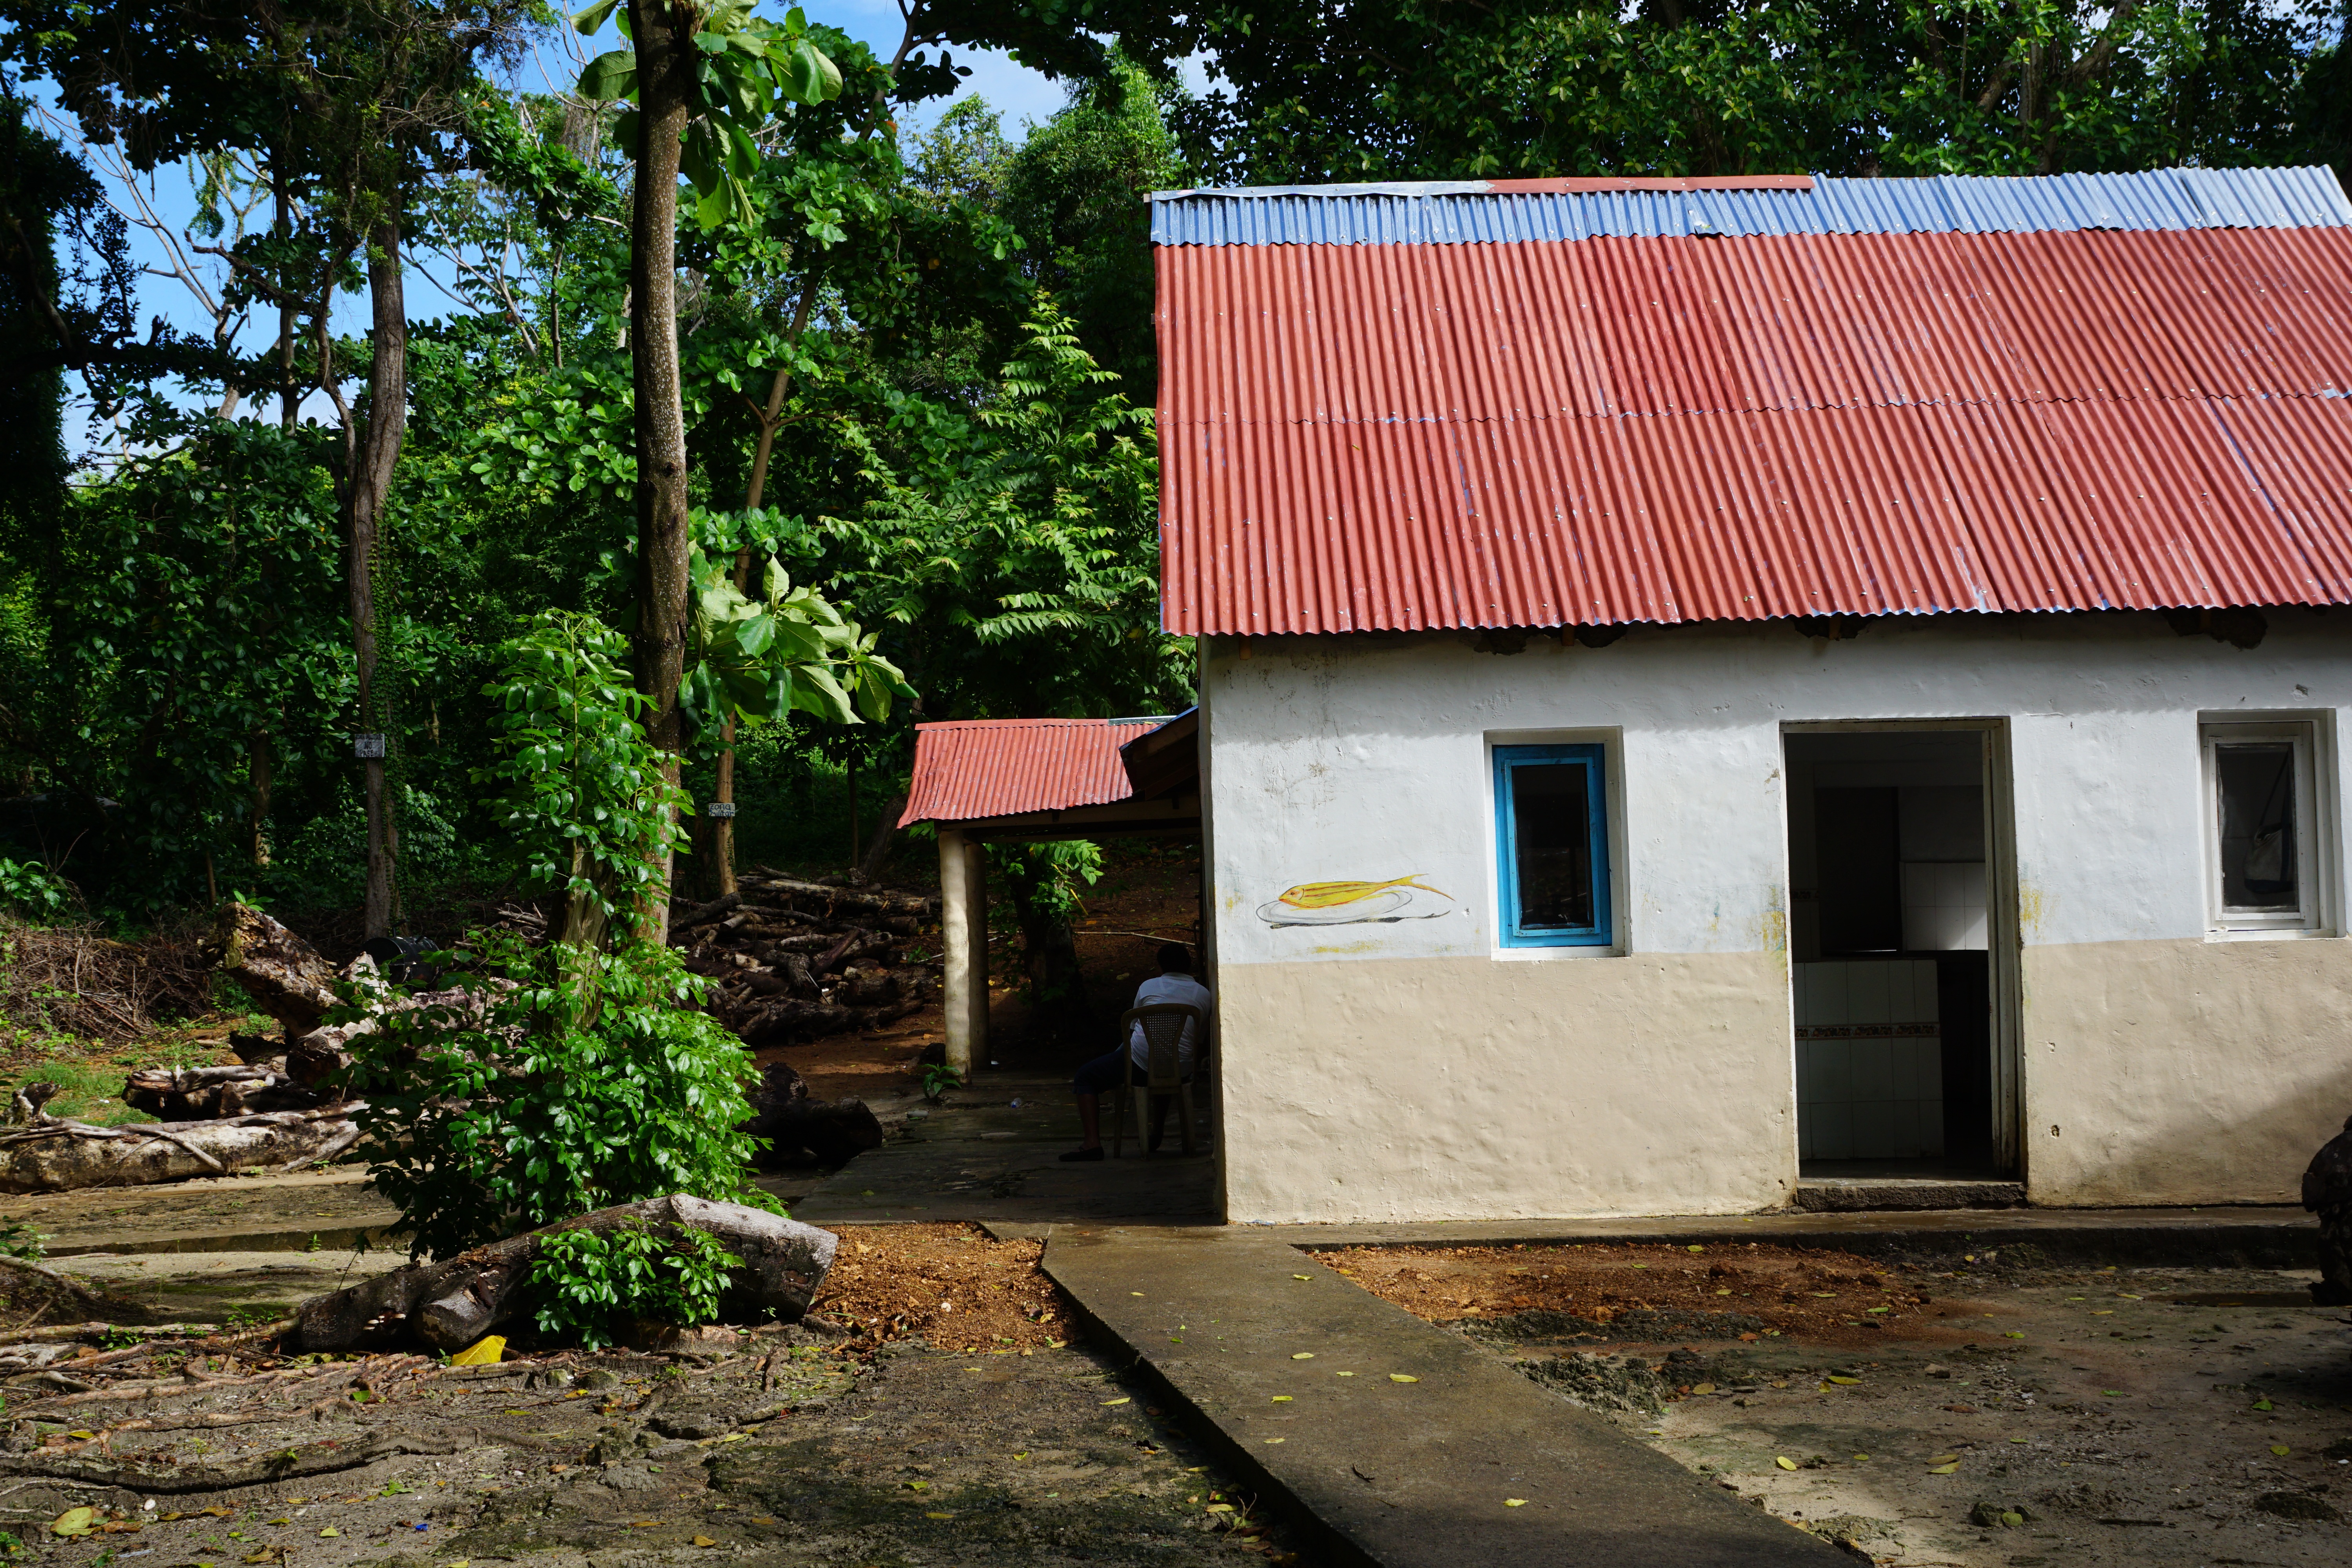
house, home, village, shack, cottage, property, caribbean, rural area, levantado, bacardi island